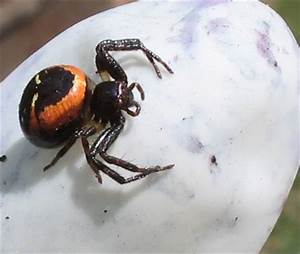
Label: spider